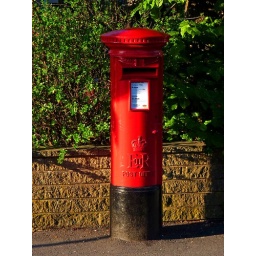
Pillar box on a street corner in Burnley.